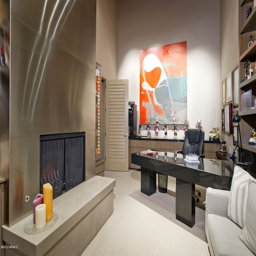
modern home office with the fireplace